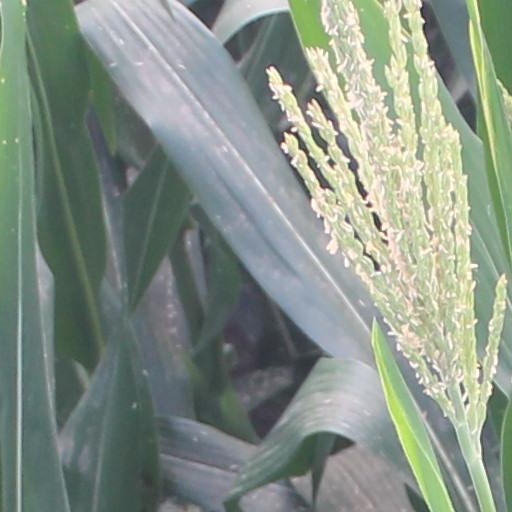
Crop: maize; corn